Ahmadiyya

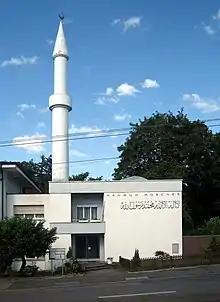
The "Shahada", outside the Mahmood Mosque in Zurich, proclaiming the oneness of God.

Mirza Tahir Ahmad was elected as the fourth Caliph of the Ahmadiyya Muslim Community on 10 June 1982, a day after the death of his predecessor. He remained Caliph until his death in 2003. Following the Ordinance XX that was promulgated by the government of Pakistan in 1984, which rendered the Caliph unable to perform his duties and put the very institution in jeopardy, Ahmad left Pakistan and migrated to London, England, moving the headquarters of the Community to Fazl Mosque, the first mosque in London. For Ahmadi Muslims, the migration marked a new era in the history of the Community. Ahmad launched the first Muslim satellite television network, Muslim Television Ahmadiyya; instituted the Scheme, a program to dedicate Ahmadi Muslim children for the services of the Community; and inaugurated various funds for humanitarian causes such as the Maryum Shaadi Fund, the Syedna Bilal Fund, for victims of persecution, and the disaster relief charity Humanity First.